Álava

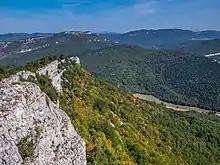
Izki natural park

Álava is an inland territory and features a largely transitional climate between the humid, Atlantic neighbouring northern provinces and the dry and warmer lands south of the Ebro River. According to the relief and landscape characteristics, the territory is divided into five main zones: